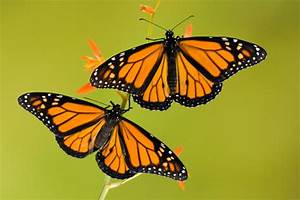
Label: farfalla